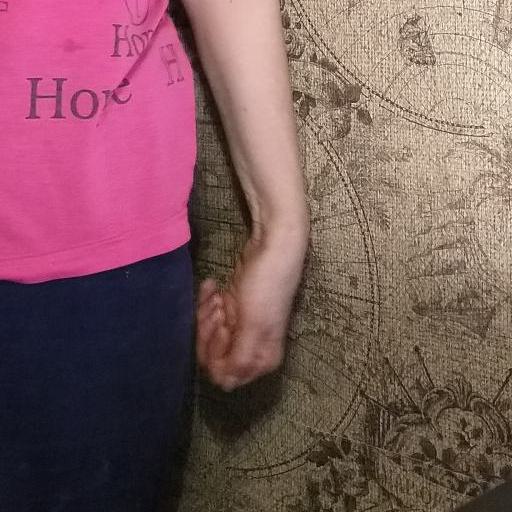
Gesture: no_gesture